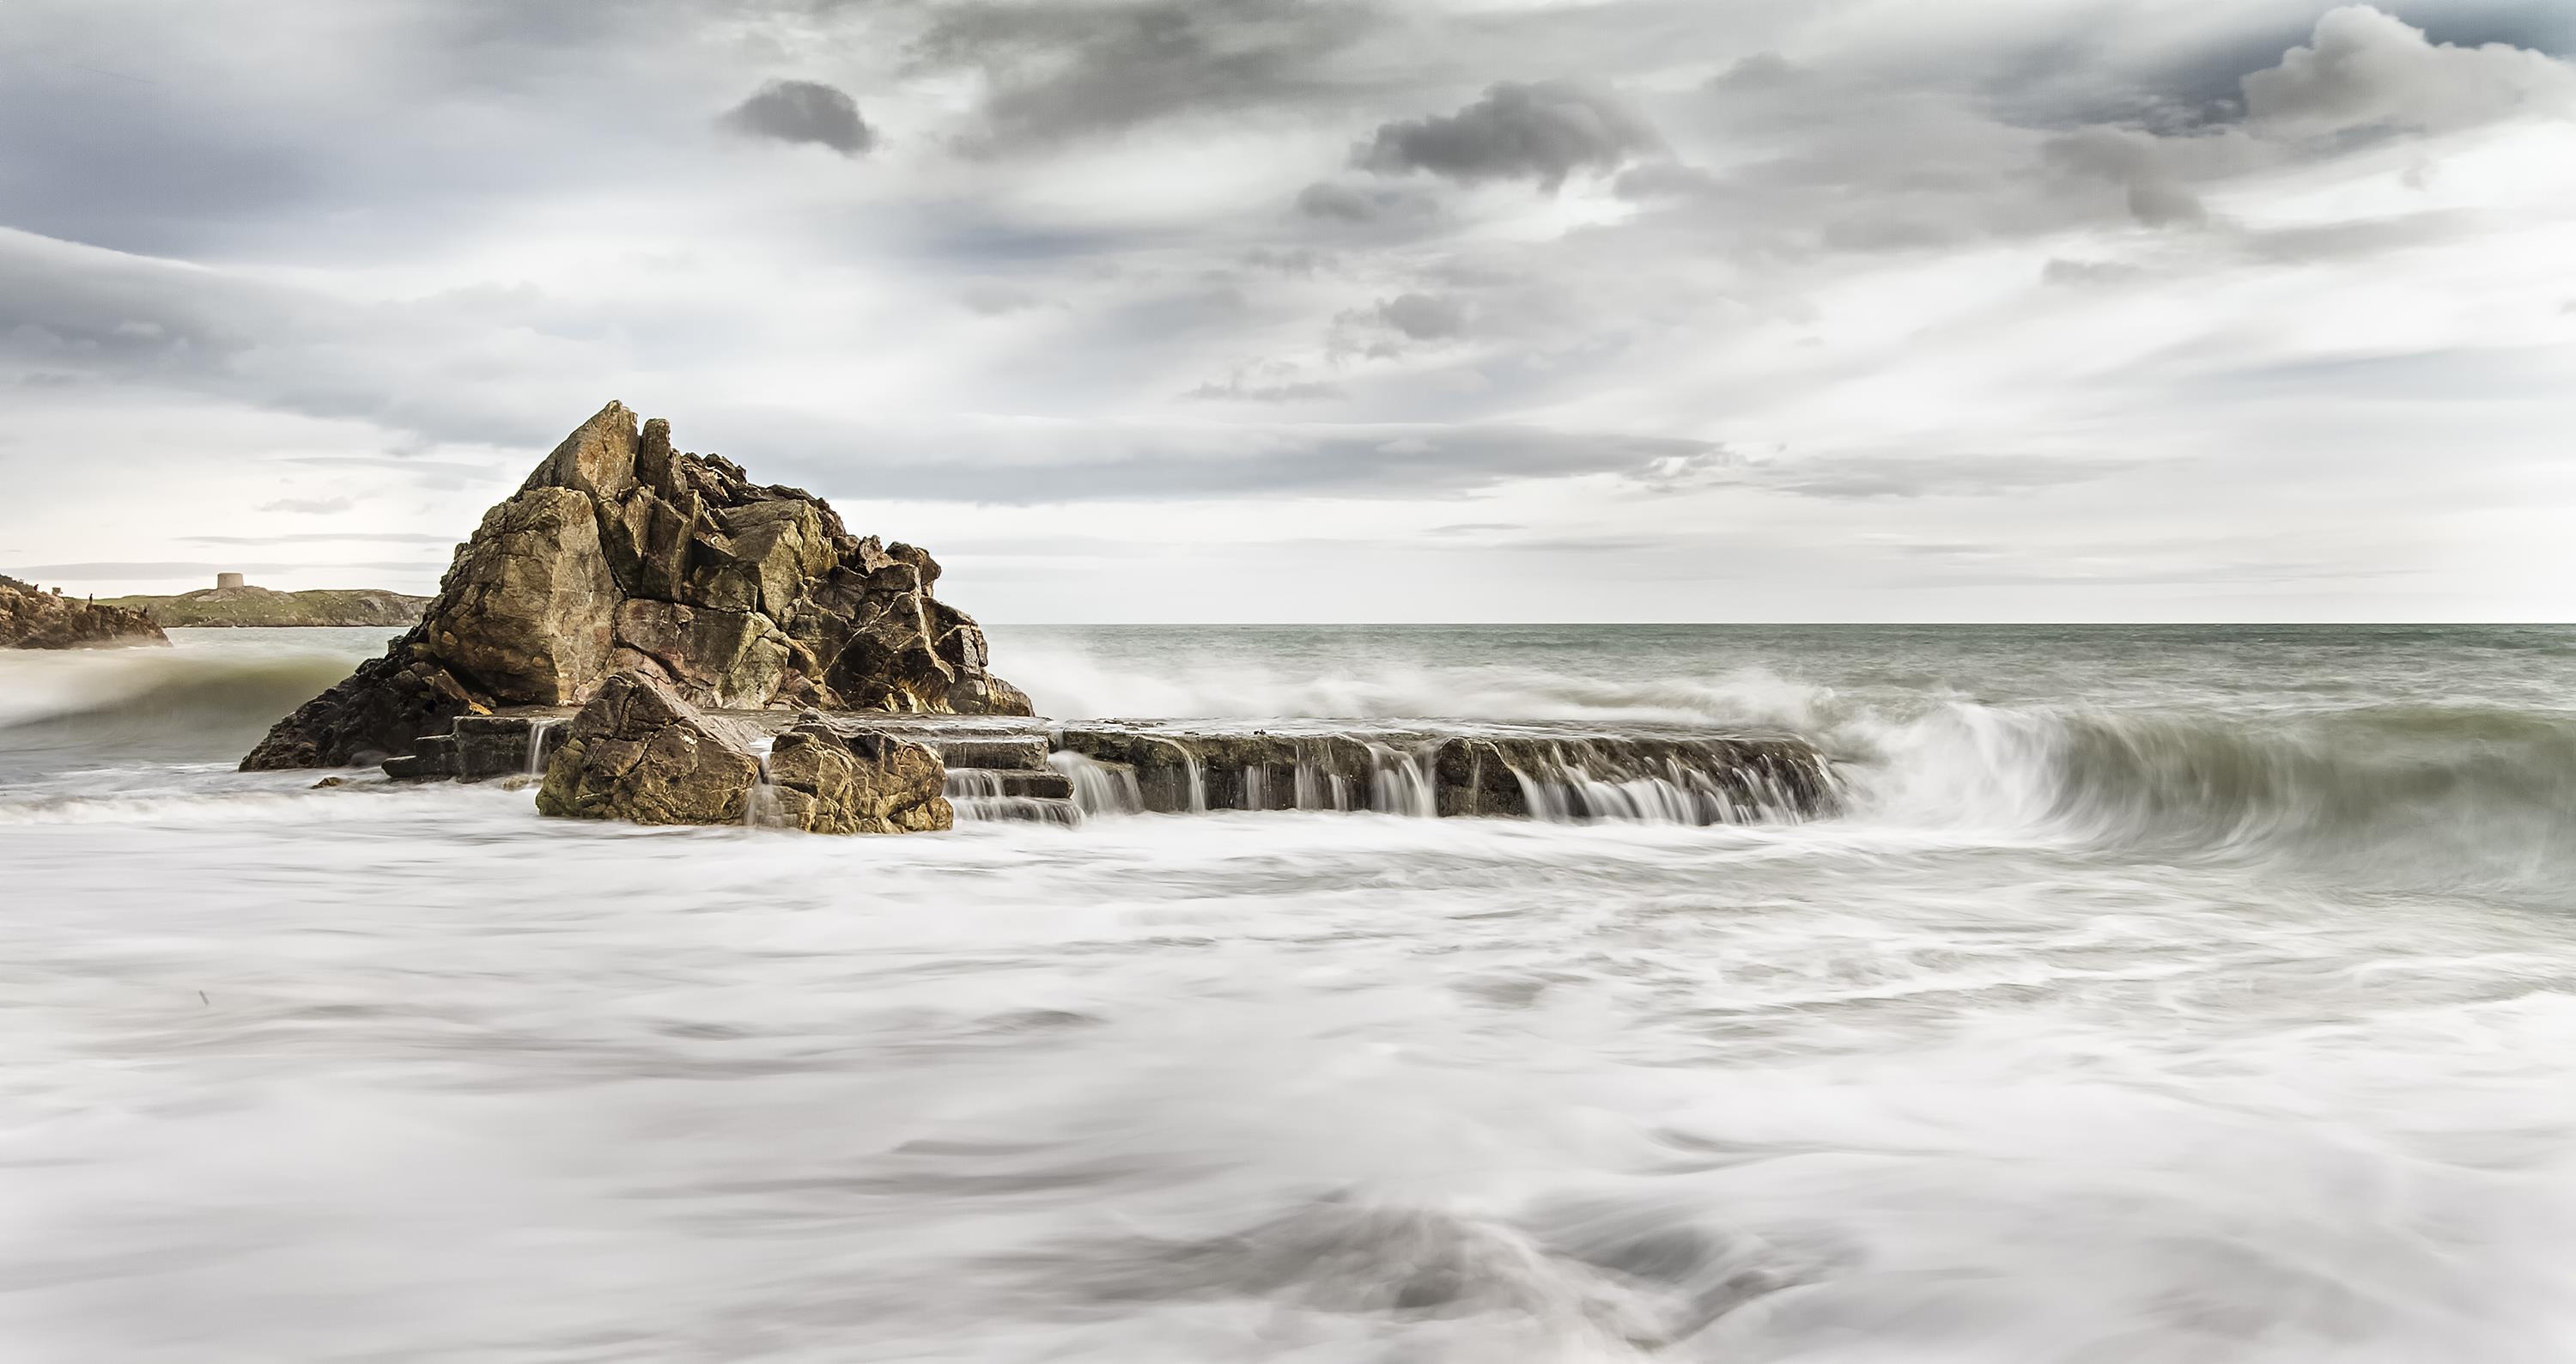
body of water, nature, wave, sea, water, ocean, wind wave, sky, rock, coast, natural landscape, shore, tide, coastal and oceanic landforms, watercourse, cliff, landscape, calm, photography, stock photography, terrain, wind, headland, cloud, klippe, black and white, horizon, beach